Internet in Bahrain

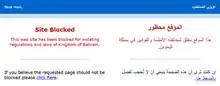
Users who try to access a blocked webpage see this message

The Ministry of Information has established a special unit which monitors Web sites for possible blocking. The government has indicated an interest in setting up a commission to monitor the press and Internet content to "report any incitement to confessionnalism." Government efforts to monitor Web sites have also been confirmed by media reports that cite an official source saying that in addition to Web sites being monitored on a daily basis, the use of circumvention techniques to update banned Web sites is also being watched. Telecommunication Regulatory Authority - Kingdom of Bahrain, “Legislative Decree no. 48 of 2002 Promulgating the Telecommunications Law,”